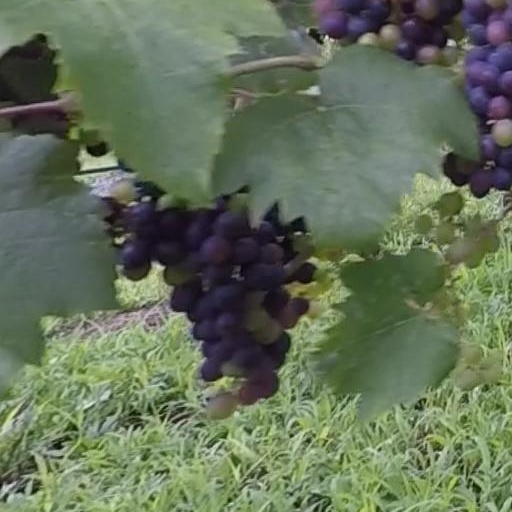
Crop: grape